Edward F. Jones

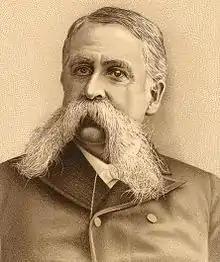
Edward F. Jones, trade card circa 1888

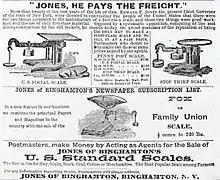
1889 ad for Jones Scales, containing the famous slogan.

In 1862, he married Susan Annie Brown, from Boston. In 1865, he served in the Massachusetts House of Representatives. Soon afterwards, he moved to Binghamton, New York, where he opened a scale manufacturing plant. He became widely known as "Jones of Binghamton" for his company's advertising, which included the slogan "Jones pays the freight" or "Jones, he pays the freight", to communicate that, unlike his competitors, he would not expect buyers to pay a delivery charge.